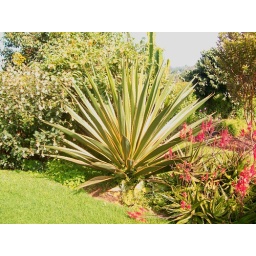
This was another flower bed in the yard of the house where we stayed.